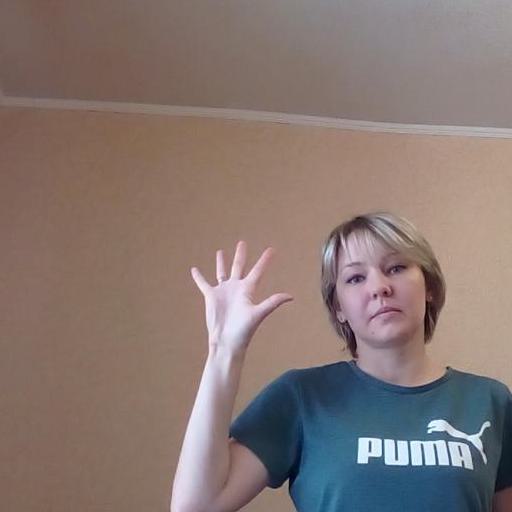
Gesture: palm